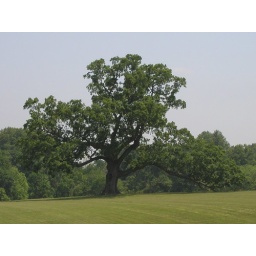
A large oak tree stands in the middle of a field in Chalfont, PA.